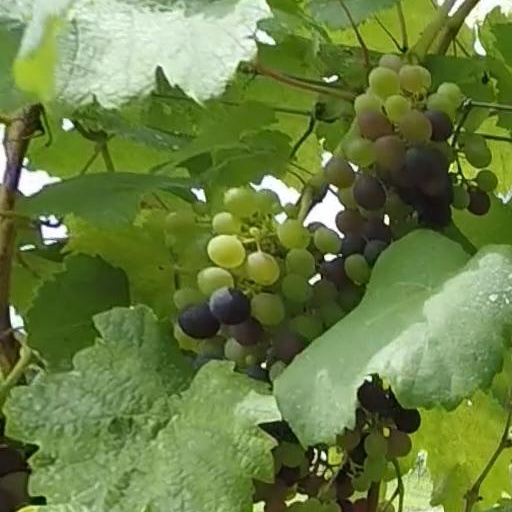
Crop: grape